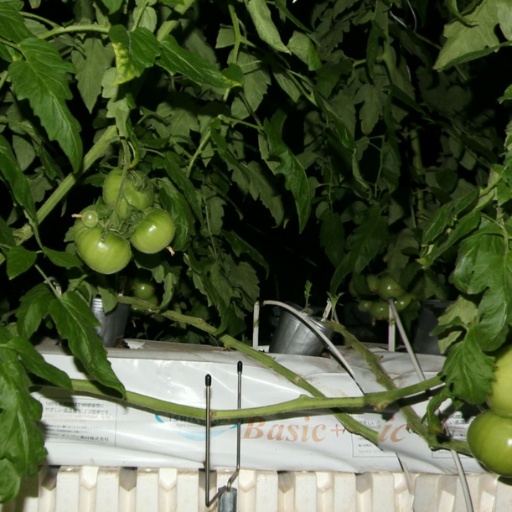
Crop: tomato